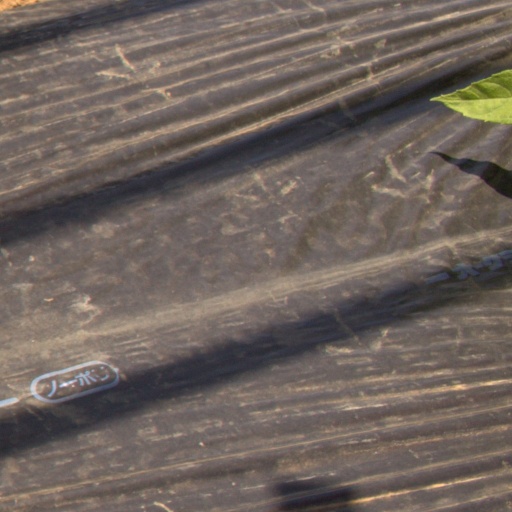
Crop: Jerusalem artichoke